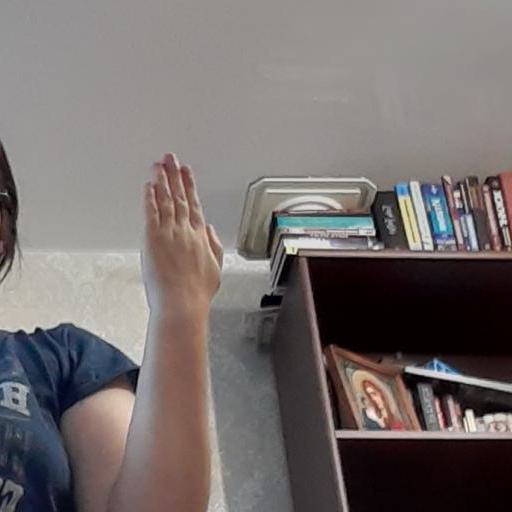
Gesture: stop_inverted